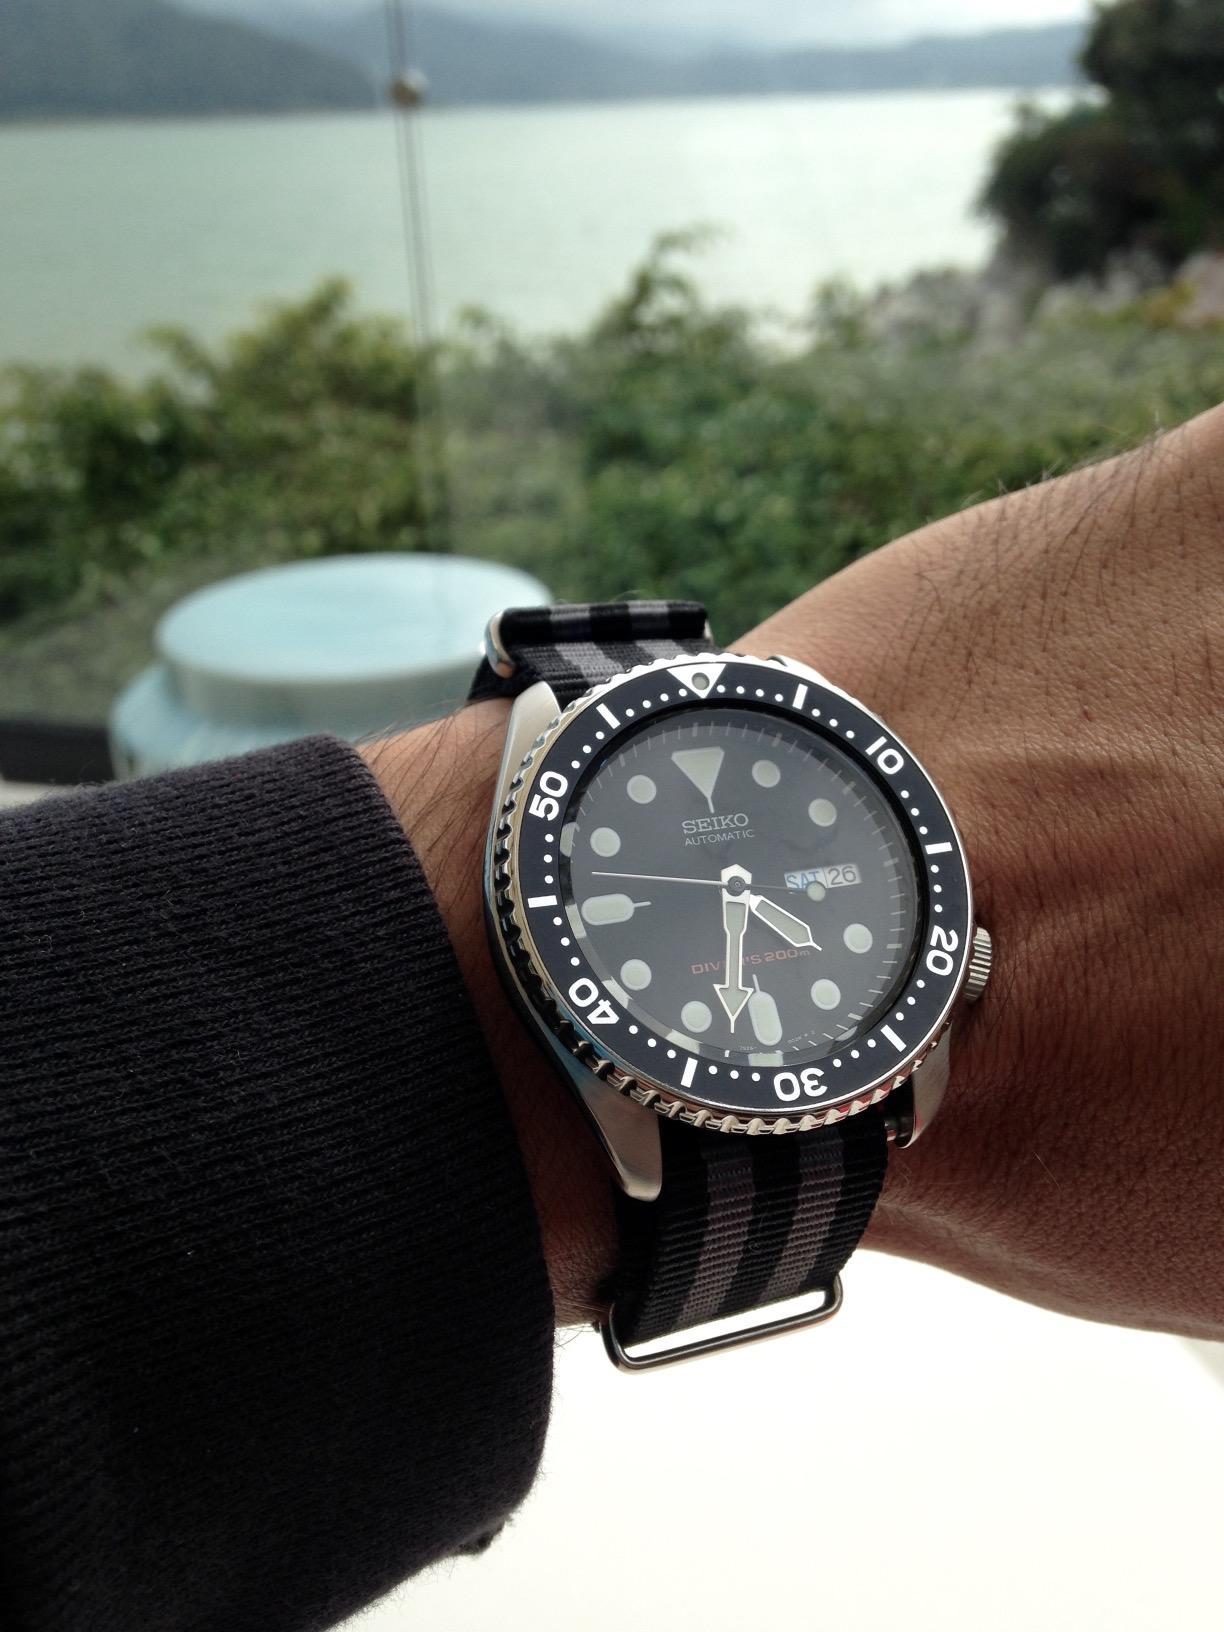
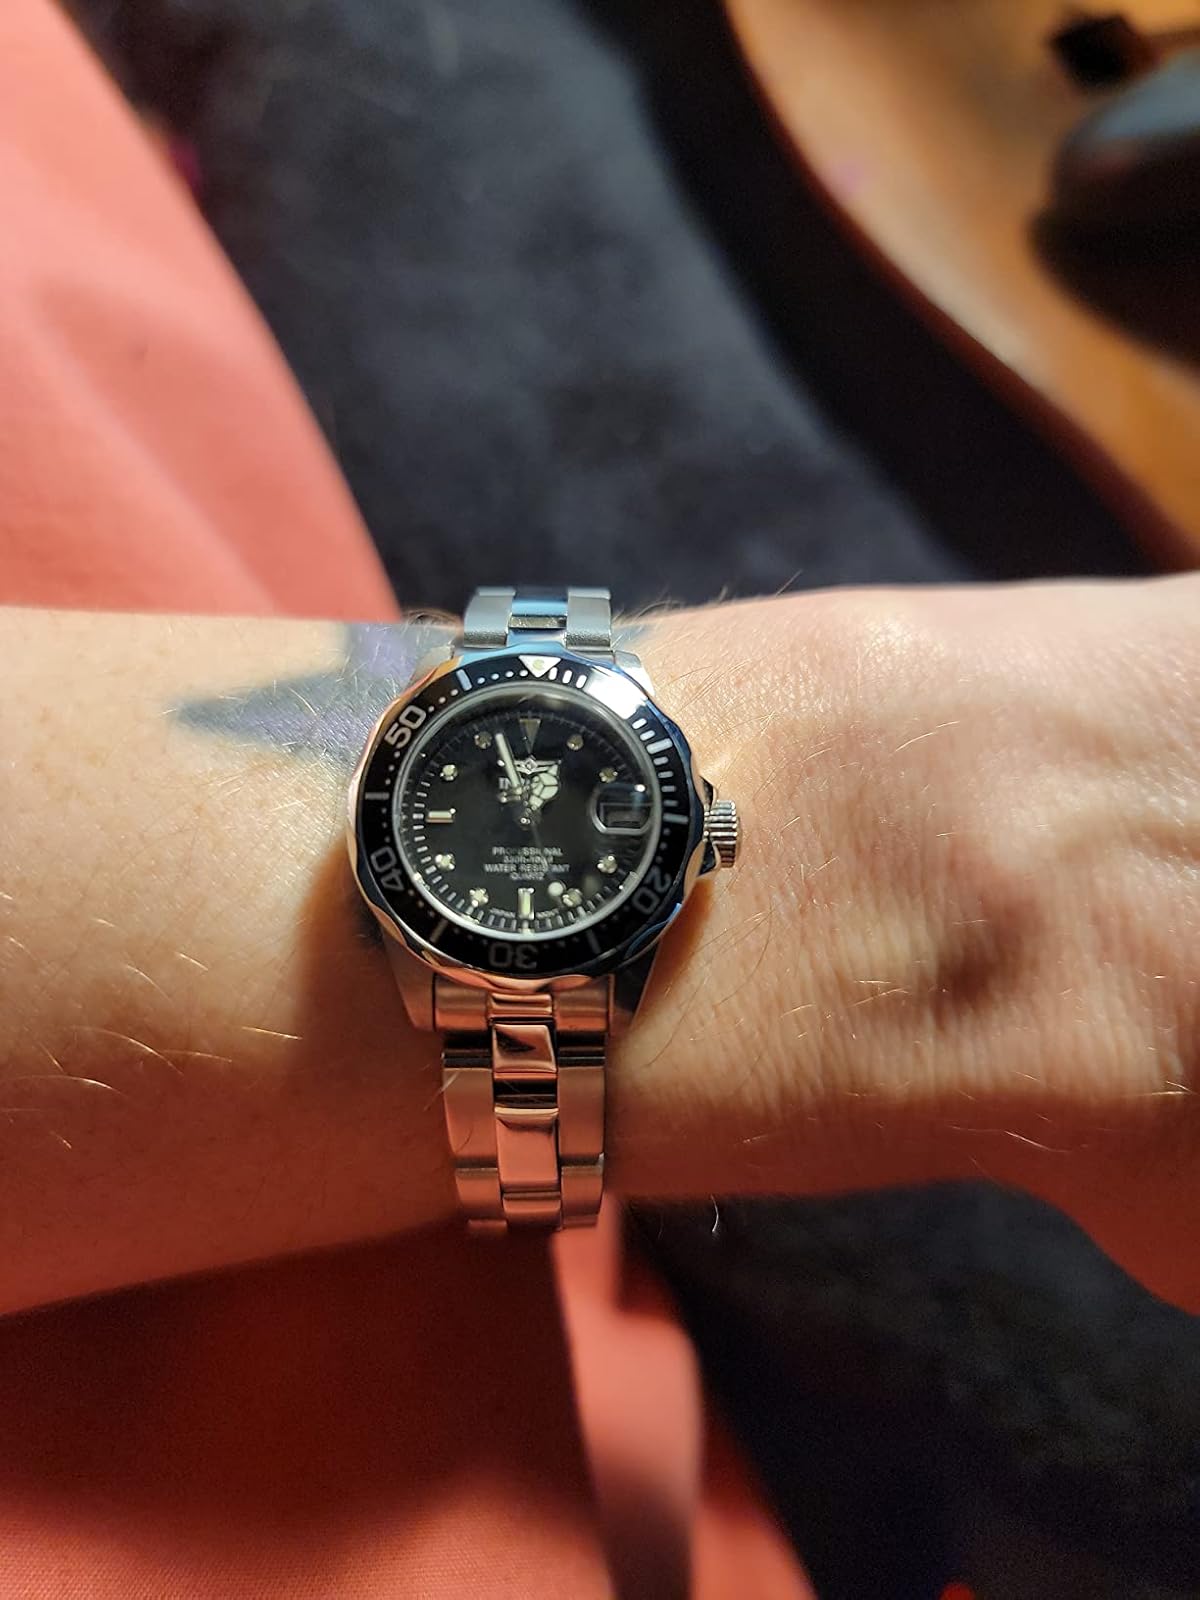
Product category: accessories_watch
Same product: no